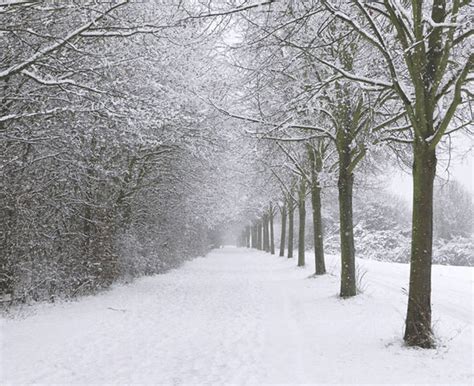
Weather: snow or frosty